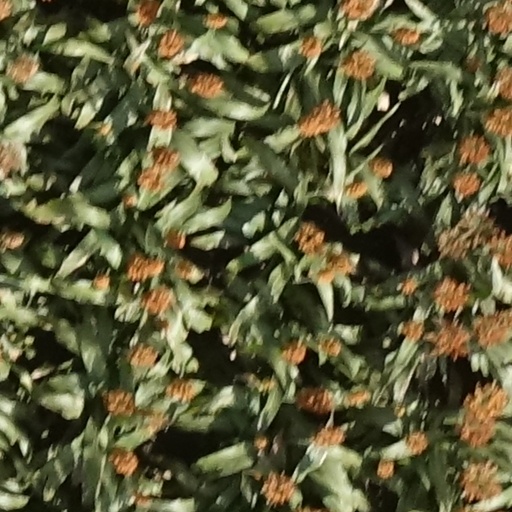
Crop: sorghum